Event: Nepal Earthquake
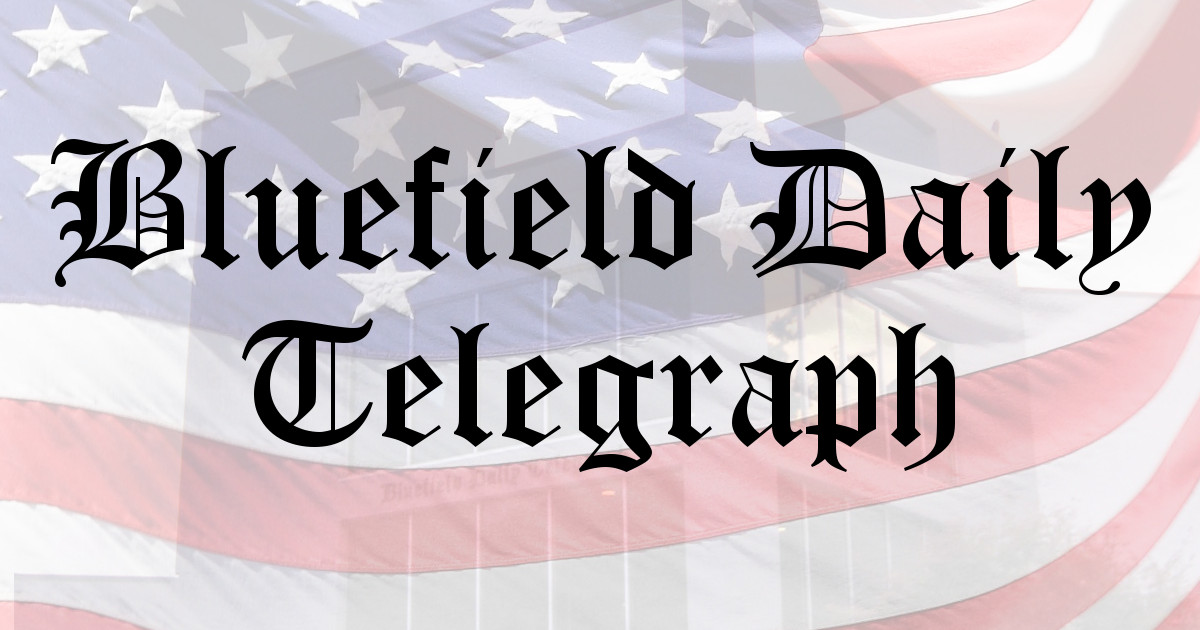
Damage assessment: no_damage